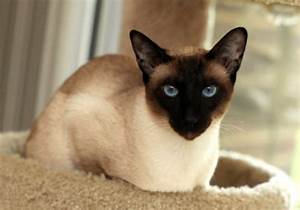
Label: gatto